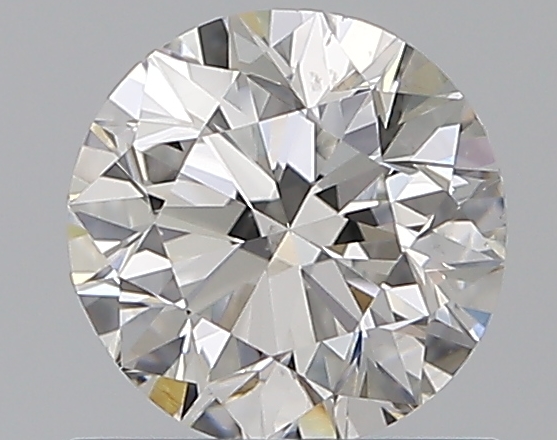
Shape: round
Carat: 0.7
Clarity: VS2
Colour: F
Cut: VG
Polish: EX
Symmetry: VG
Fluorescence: N
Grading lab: GIA
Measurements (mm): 5.54 x 5.59 x 3.58